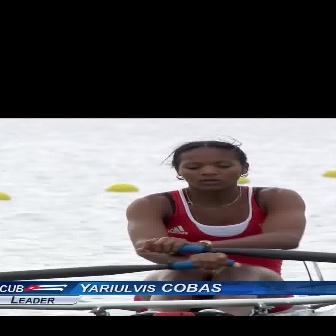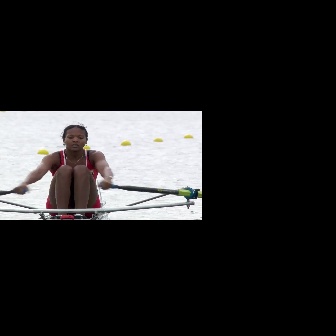
  Please identify the target specified by the bounding box [125,134,305,315] in the first image and locate it in the second image. Return the coordinates in [x_min,y_min,x_max,y_max] format.
Answer: [14,121,112,219]